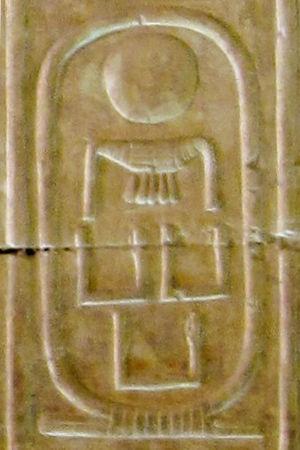
Amenemhat II est le fils de Sésostris Iᵉʳ et de Néférou III, comme semble l'attester une inscription trouvée dans le Sinaï, et le petit-fils d'Amenemhat Iᵉʳ.